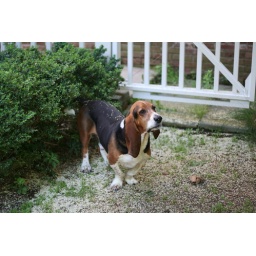
Pale yellow petals cover Bentley and the ground in my garden.